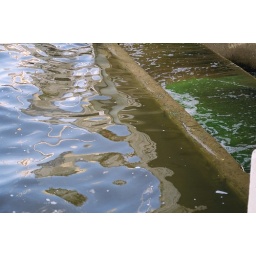
under the albert street bridge